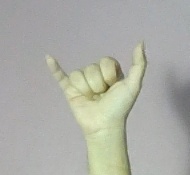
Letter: ya